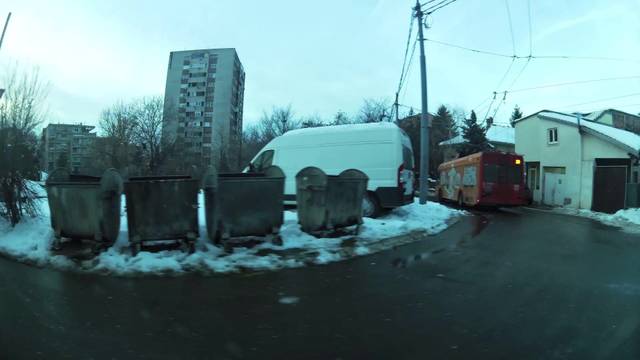
Region: Serbia
Coordinates: 44.798, 20.508